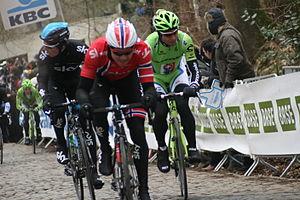
Gand-Wevelgem 2013, Kemmelberg Edvald Boasson Hagen, Peter Sagan
La 75ᵉ édition de Gand-Wevelgem a eu lieu le 24 mars 2013. Il s'agit de la 7ᵉ épreuve de l'UCI World Tour 2013. Elle est remportée par le Slovaque Peter Sagan, parti en solitaire à 4 km de l'arrivée d'un groupe d'une dizaine de coureurs échappés. La deuxième place s'est jouée par le restant de l'échappée et a été glanée par le Slovène Borut Božič devant le Belge Greg Van Avermaet.